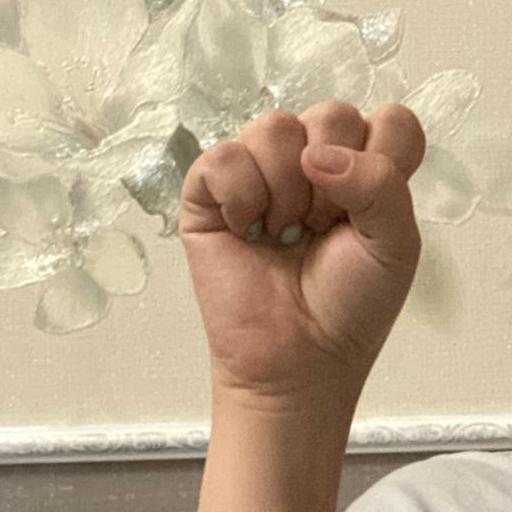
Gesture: fist